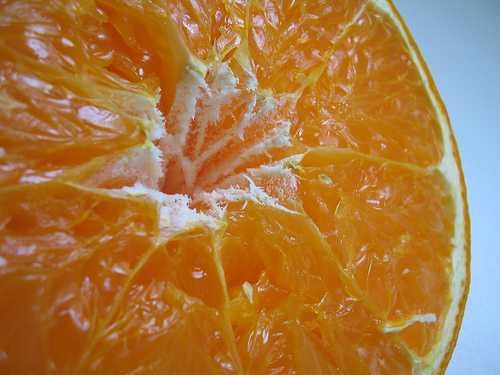
Label: Orange